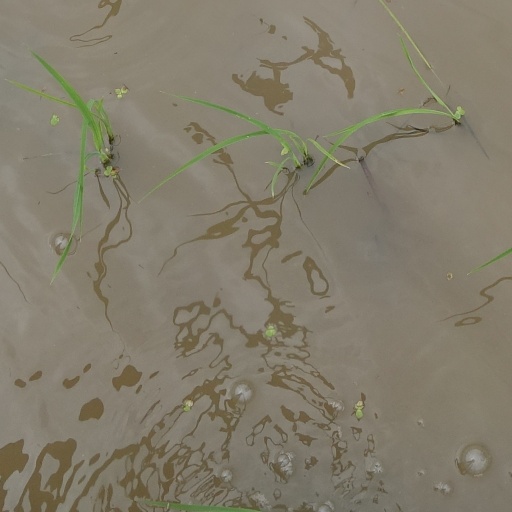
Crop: rice